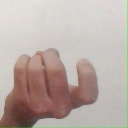
अक्षर: ज